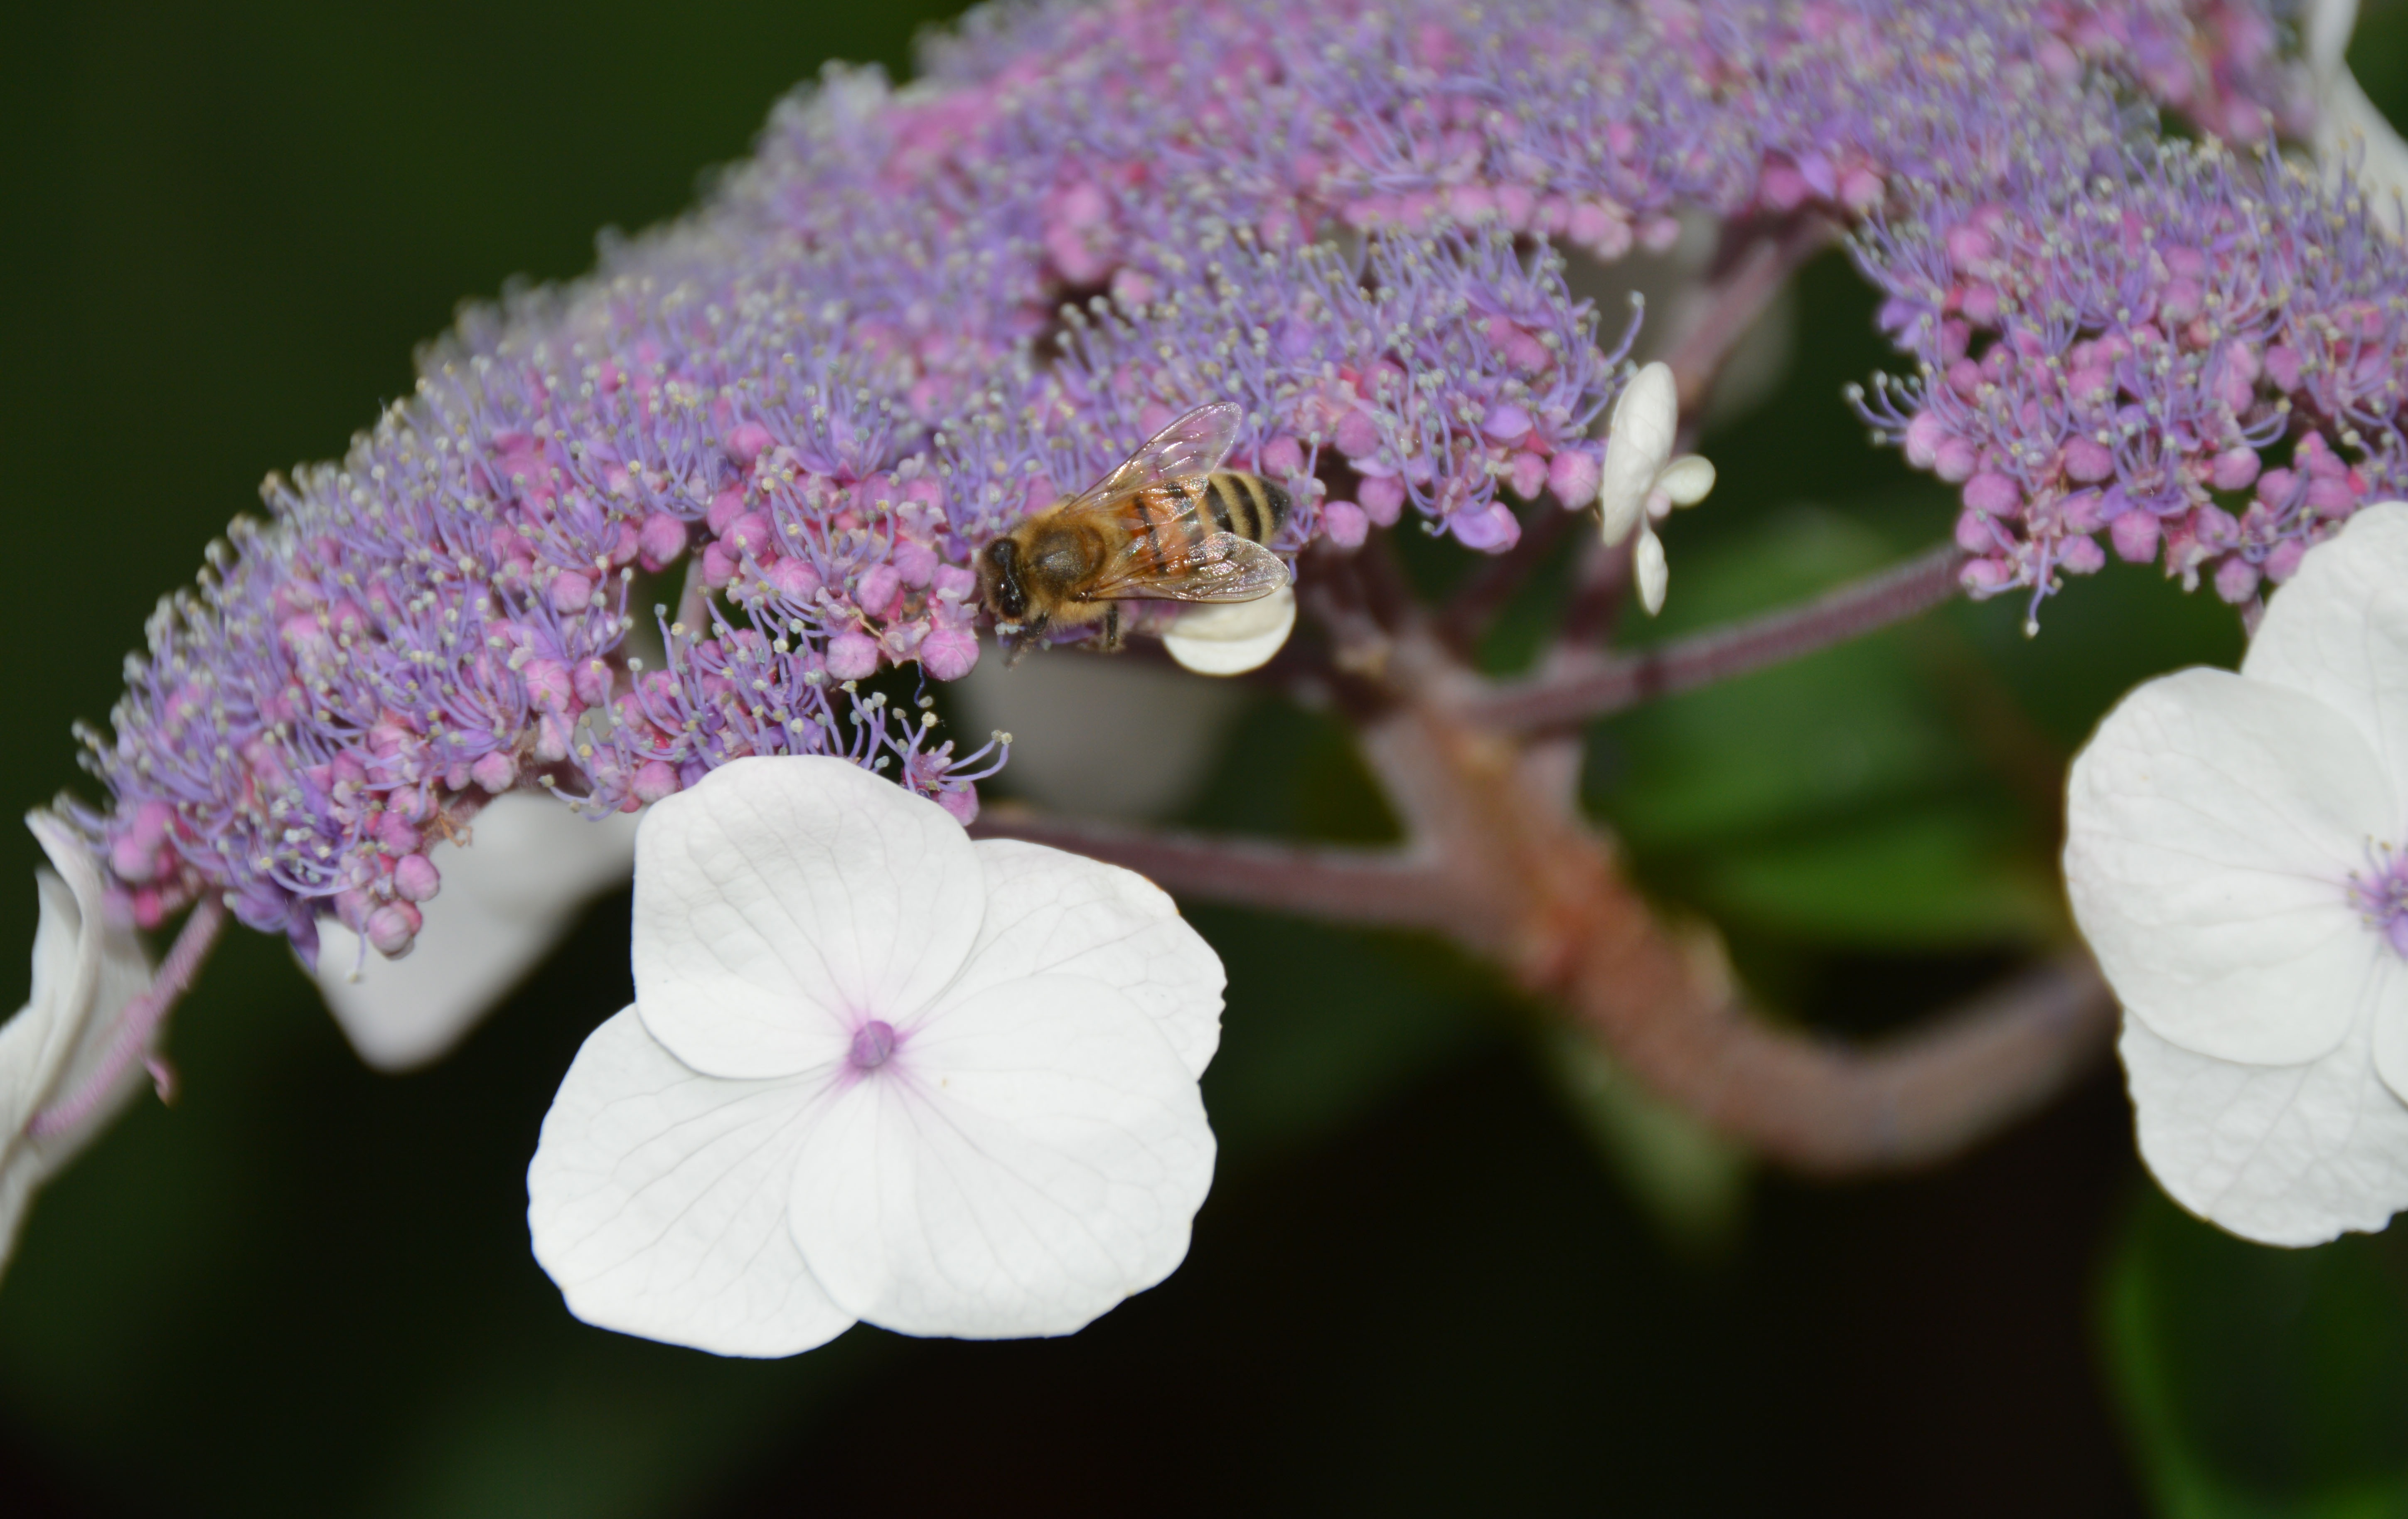
nature, grass, branch, blossom, plant, meadow, flower, petal, bloom, honey, summer, pollination, insect, botany, garden, flora, hydrangea, wildflower, shrub, bee, environmental protection, macro photography, flowering plant, hydrangeaceae, land plant, hydrangea serrata